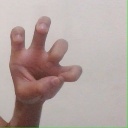
अक्षर: छ